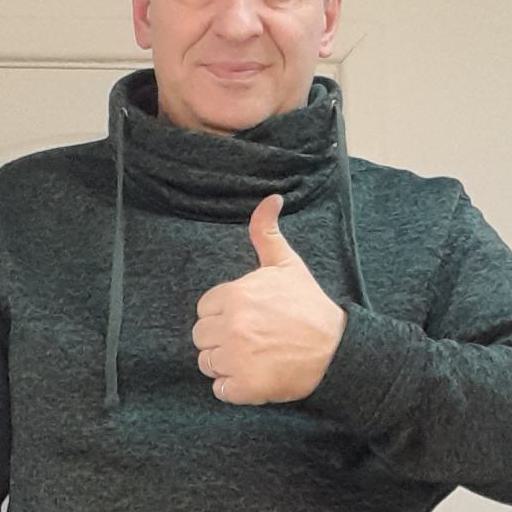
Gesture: like